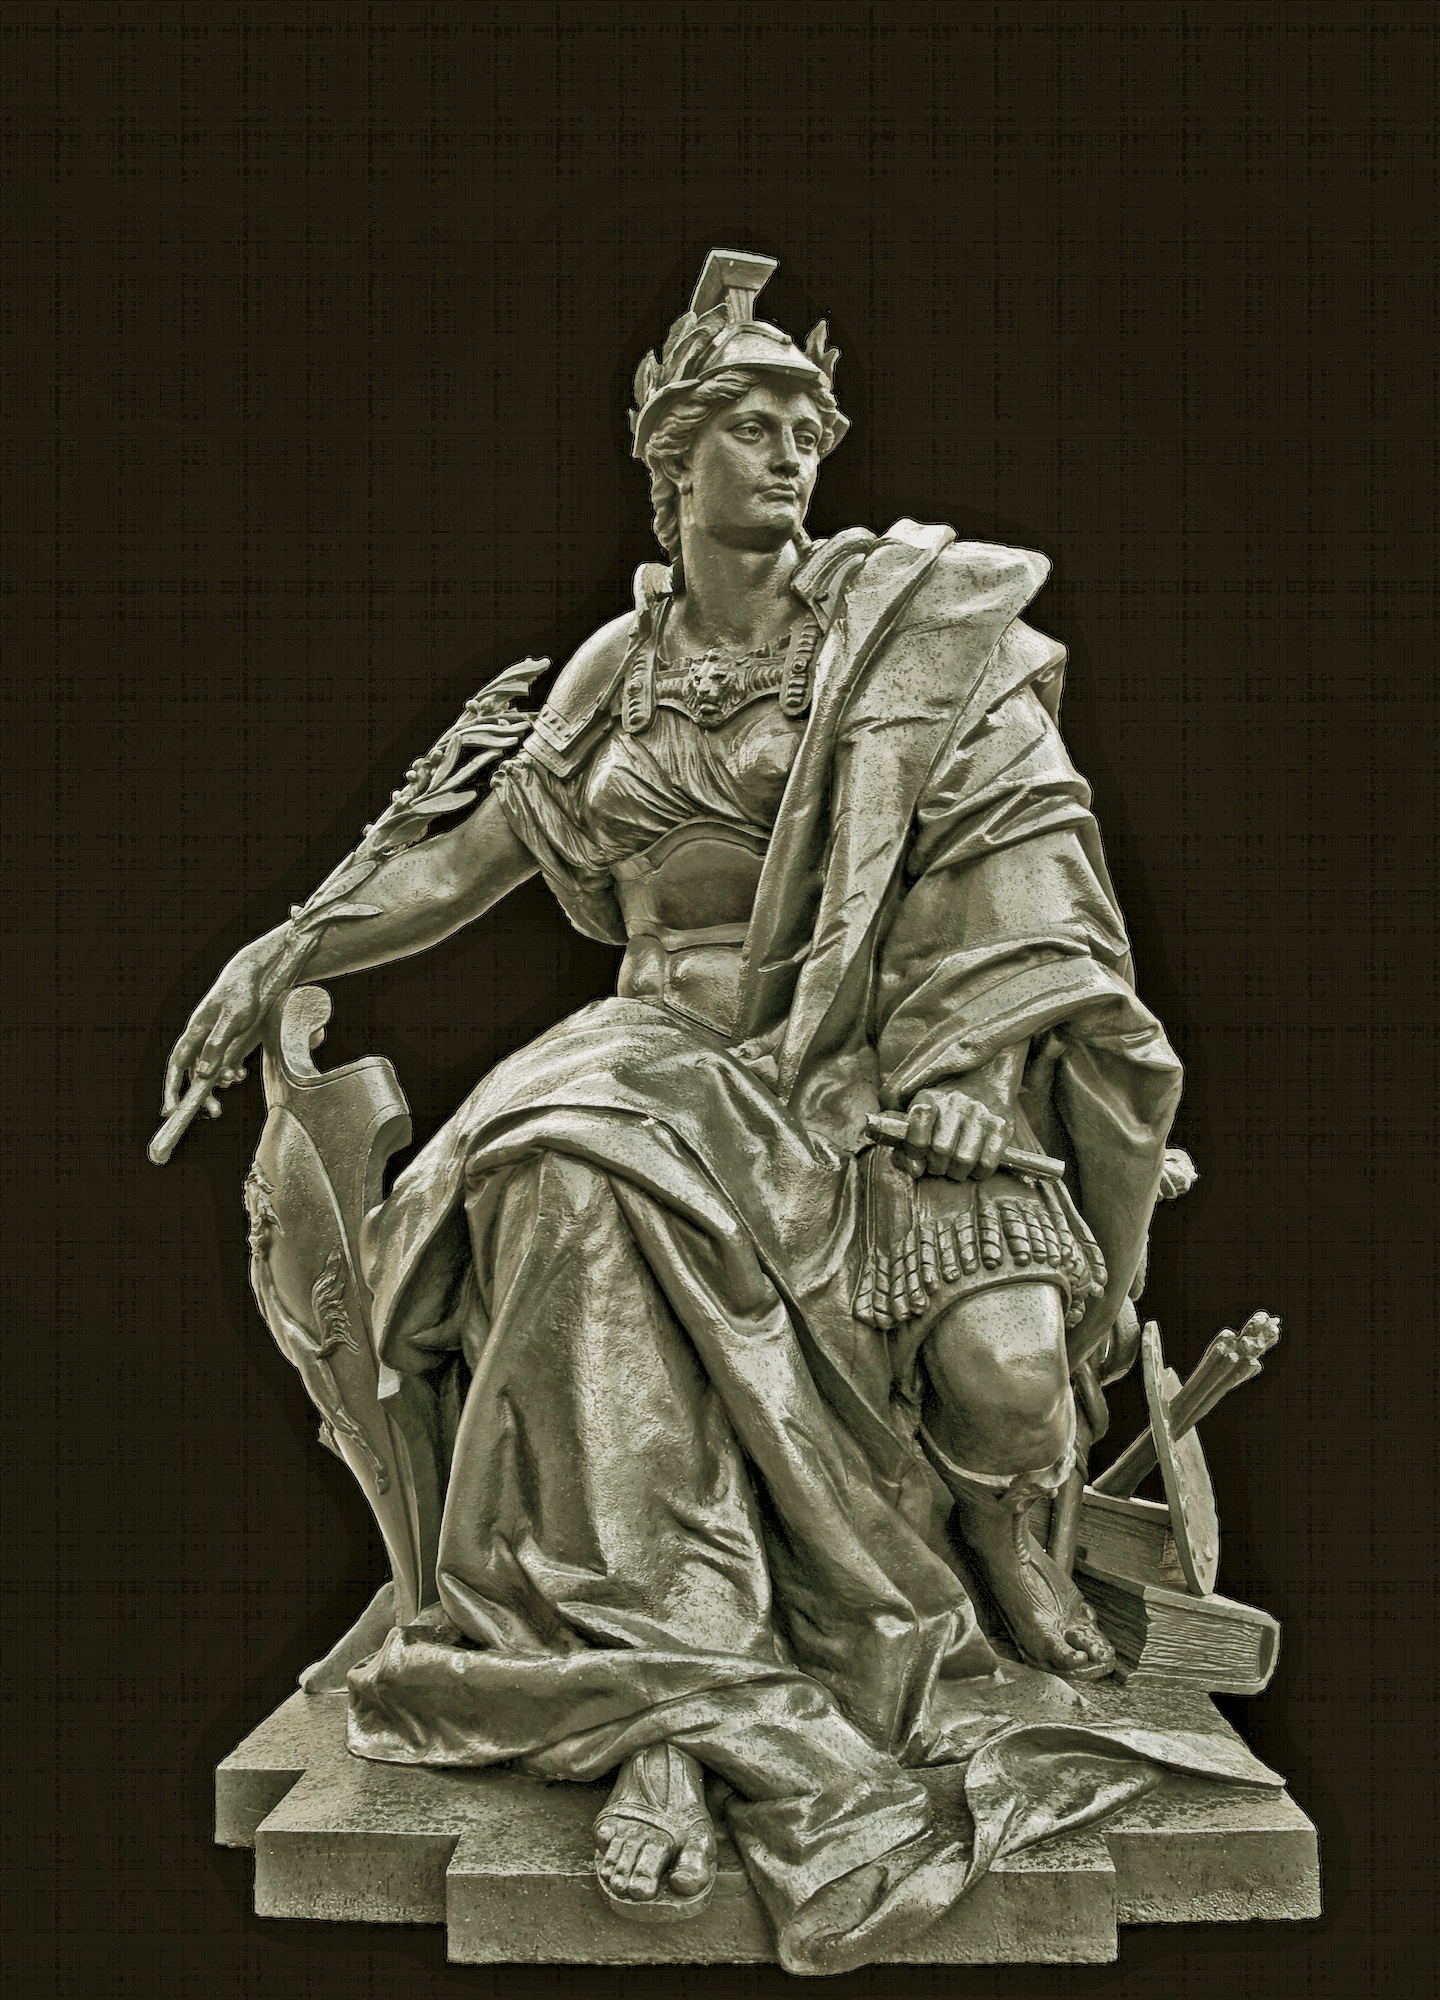
man, monument, statue, historic, artwork, sculpture, art, historical, relief, mythology, ironwork, ancient history, classical sculpture, alexandre schoenewerk